Richie Hogan

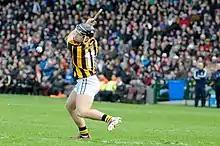
Hogan in action for Kilkenny against Galway at Pearse Stadium in the 2015 National Hurling League

Richard Hogan (born 8 August 1988) is an Irish hurler who played as a midfielder at senior level for the Kilkenny county team from 2007 until 2023.